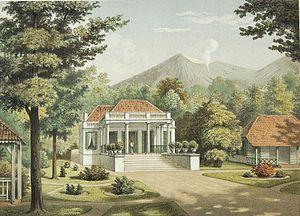
Le palais de Cipanas, en indonésien Istana Cipanas, est un palais à Cipanas, dans la province de Java occidental en Indonésie. C'est l'un des six palais présidentiels indonésiens.